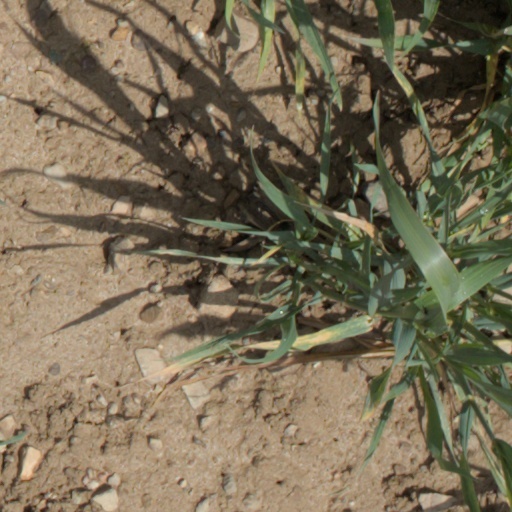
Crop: wheat